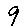
Label: 9